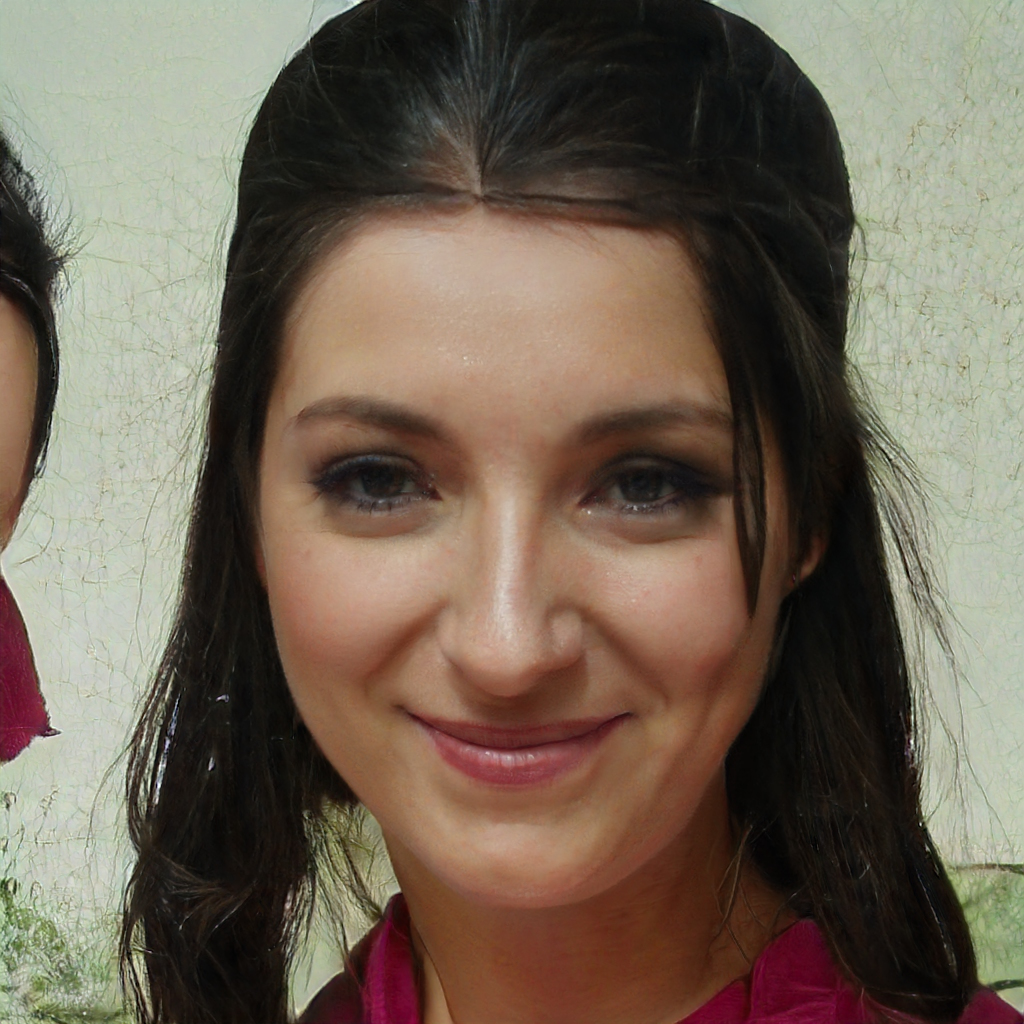
Portrait style: Real Portrait